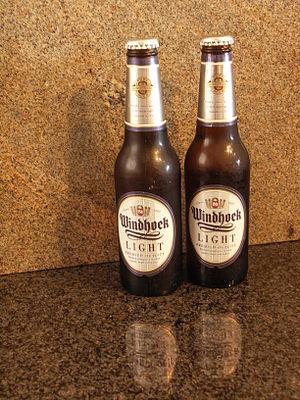
La bière light est une bière légère, c'est-à-dire au taux de sucre et/ou au volume d'alcool spécialement abaissés afin de s'adapter à certains profils de consommateurs. Comme dans d'autres domaines il s'agit surtout d'une appellation commerciale sans définition normative internationale. Comme pour bien d'autres produits, le terme anglophone Light occupe une large part du marché et aucune appellation francophone n'a pu rivaliser ou s'imposer. Le terme Lite rencontré parfois n'est qu'une marque déposée, privée donc.